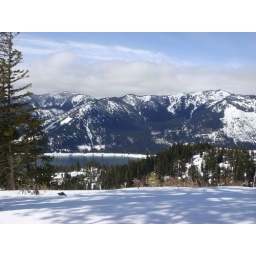
A small lake in the mountain